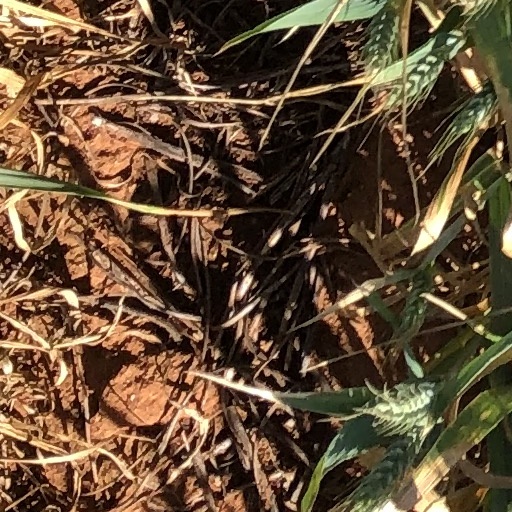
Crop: wheat